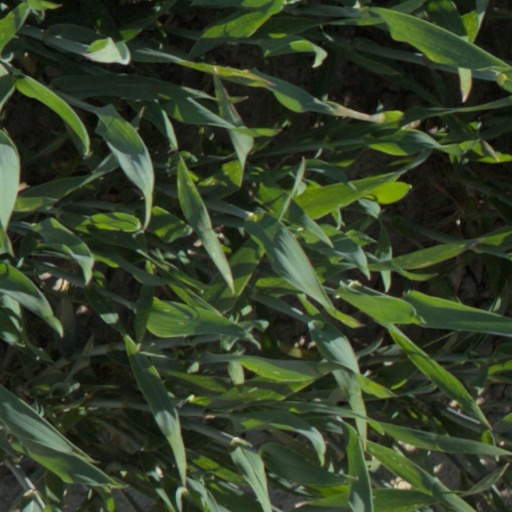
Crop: wheat